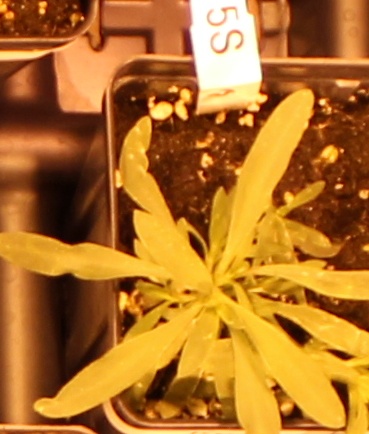
Label: Kochia